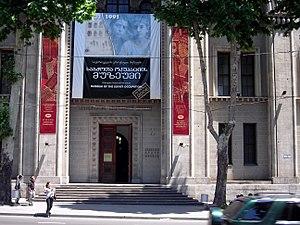
Le Musée national géorgien est une institution géorgienne qui regroupe plusieurs grands musées de Géorgie. Il a été créé dans le cadre des réformes structurelles, institutionnelles et juridiques visant à moderniser la gestion des institutions étatiques réunies au sein de ce réseau, et à coordonner les activités de recherche et d'enseignement. Depuis sa création le 30 décembre 2004, le Musée national géorgien a été dirigé par le professeur David Lordkipanidze.